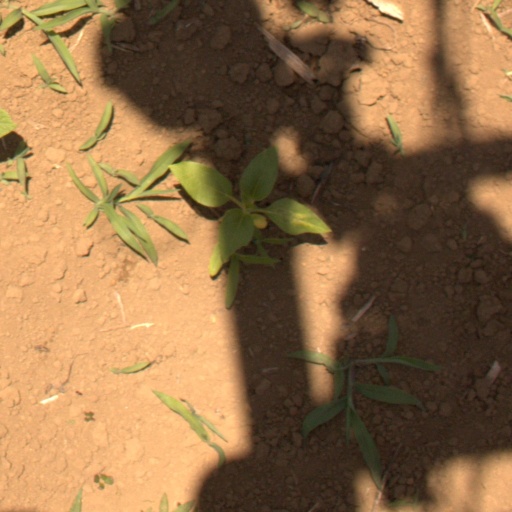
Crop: Jerusalem artichoke